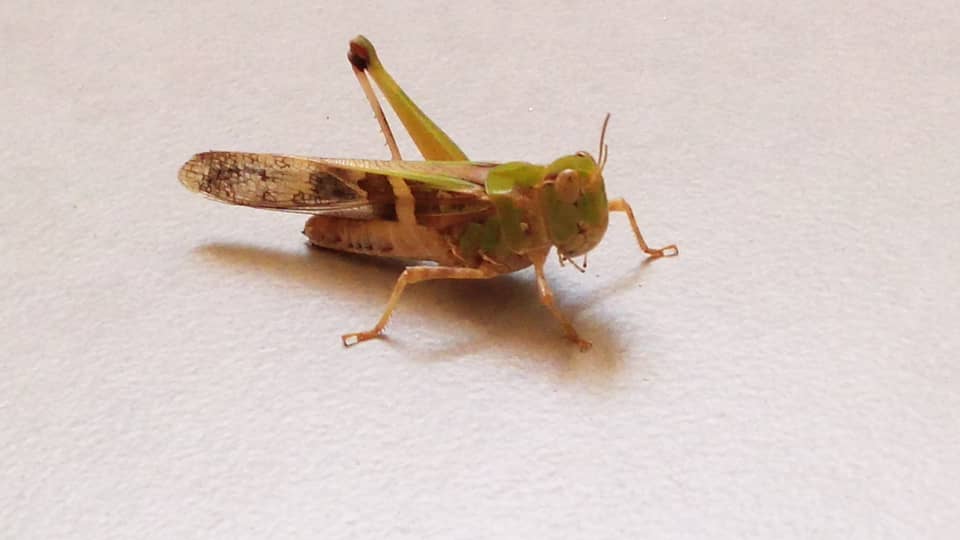
Nataal bi ma maa ngi ciy gis gunóor goo xam ne nu ngi koy woowe soccant. Gis naa ne benn tànk bi dafa damm waaye beneen tànk baa ngi ak moom. Ñetti tànk yi ñu ngi feeñ beneen bi xam naa ne mu ngi ci waaye daa feeñut. Waaye daal mu ngi toog ci benn béréb boo xam ne dañu ko taxawal foto ko. Gis naa ne bopp bi am na ay wert wert yu bari. Tànk yi sax jeexitu wert wert yi danga koy gis